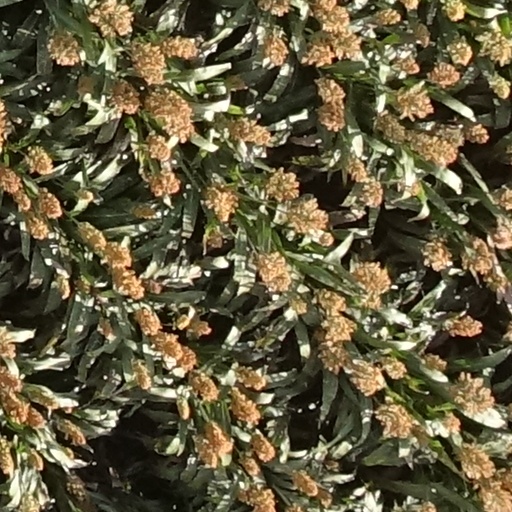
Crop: sorghum